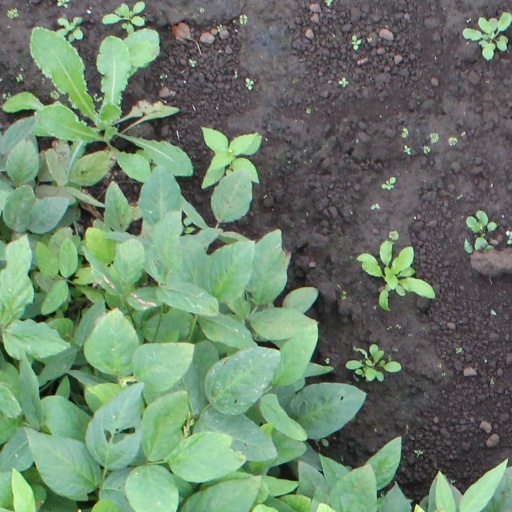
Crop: soybean